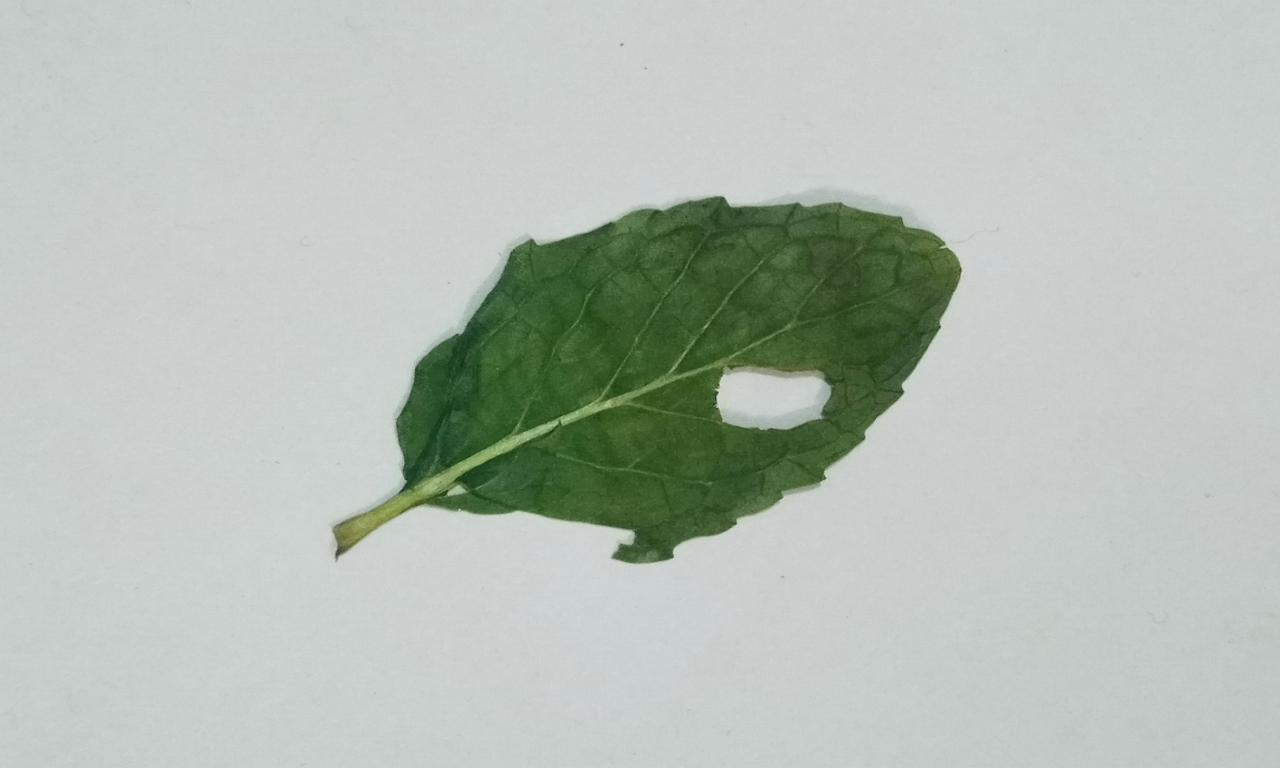
Label: Dried